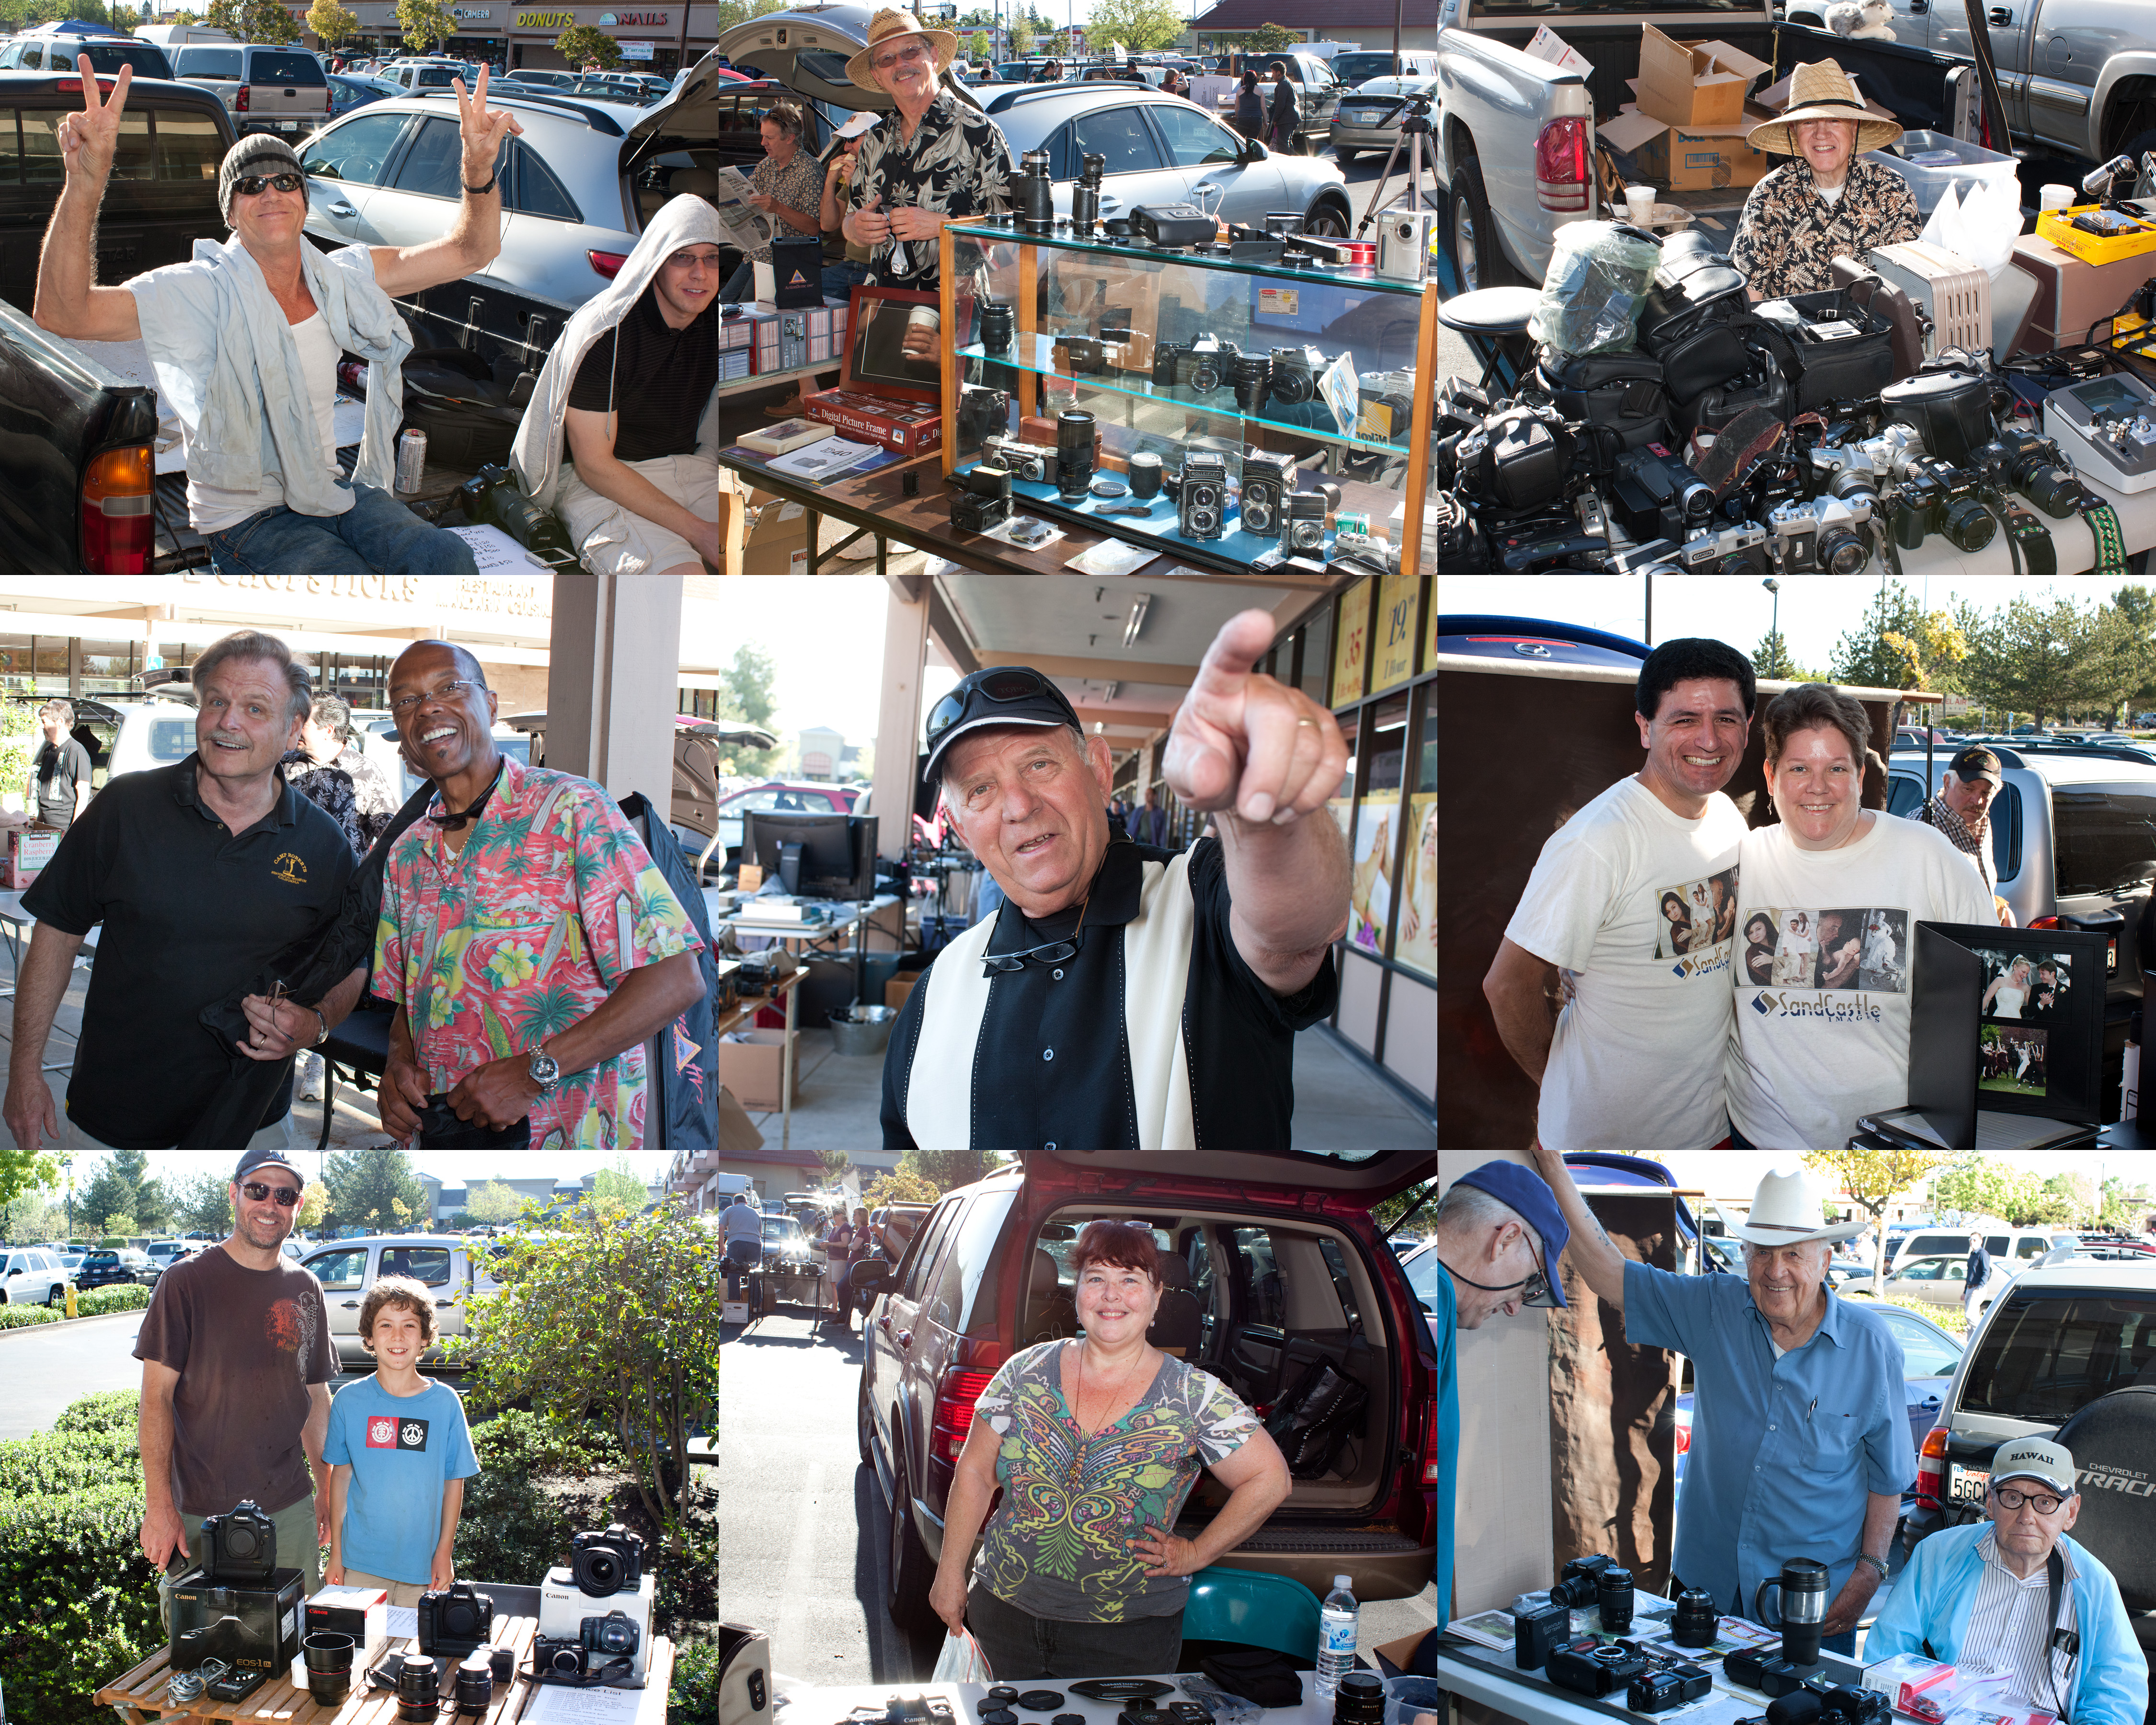
camera, photographer, vehicle, market, public space, flea market, swapmeet, actioncamera, frankencamera, ninepictures, endurance sports